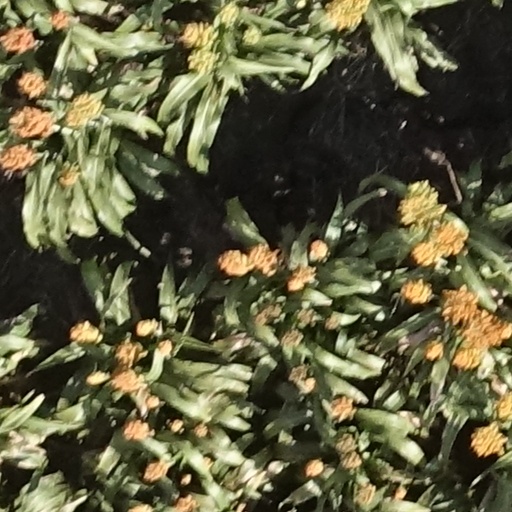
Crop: sorghum